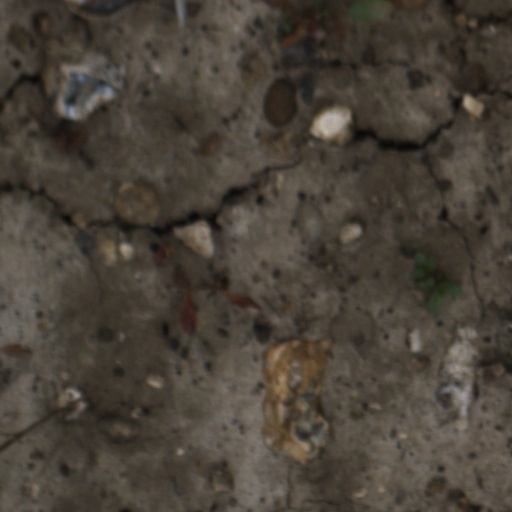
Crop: wheat